Hong Kong Arts Centre

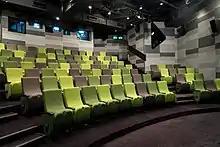
Louis Koo Cinema

The Louis Koo Cinema is equipped for film screenings, and suitable for seminars, recitals, ceremonies and press conferences. The venue's capacity is 119.